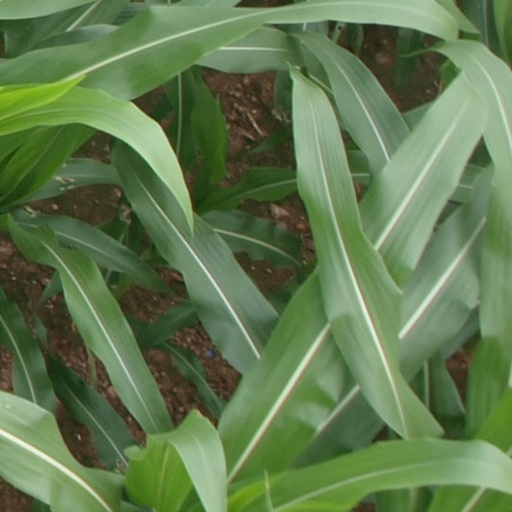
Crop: maize; corn